Bakharwal dog

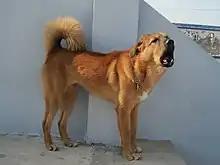

Bakarwal is divided into two categories, general Bakarwal and Ladakhi Bakarwal. Bakarwal is a powerful, heavy bone, medium to large size dog. It is an agile and a sturdy breed, a typical mountain dog with a furry coat and plumy tail that gives it a majestic look. It looks like a medium version of Tibetan Mastiff.